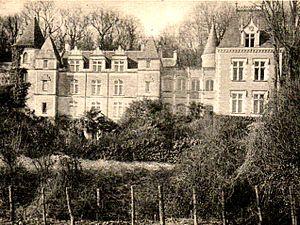
Limeray est une commune française du département d'Indre-et-Loire, en région Centre-Val de Loire, à égale distance de Blois et de Tours, et à 5 km en amont d'Amboise.